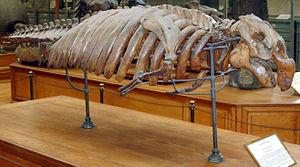
Halitherium est un genre éteint de grands mammifères marins, appartenant à la famille des dugongidés, qui vivait de la fin de l'Éocène jusqu'au Miocène supérieur. Ses restes fossiles sont communs en Europe. Les restes de Metaxytherium medium ont souvent été rapportés au Dugongidae Halitherium dans la littérature du XIXᵉ siècle alors que cette dernière espèce est associée par Gaudry à une forme du Miocène inférieur, même si Voss en 2014 considère Halitherium comme un nomen dubium.